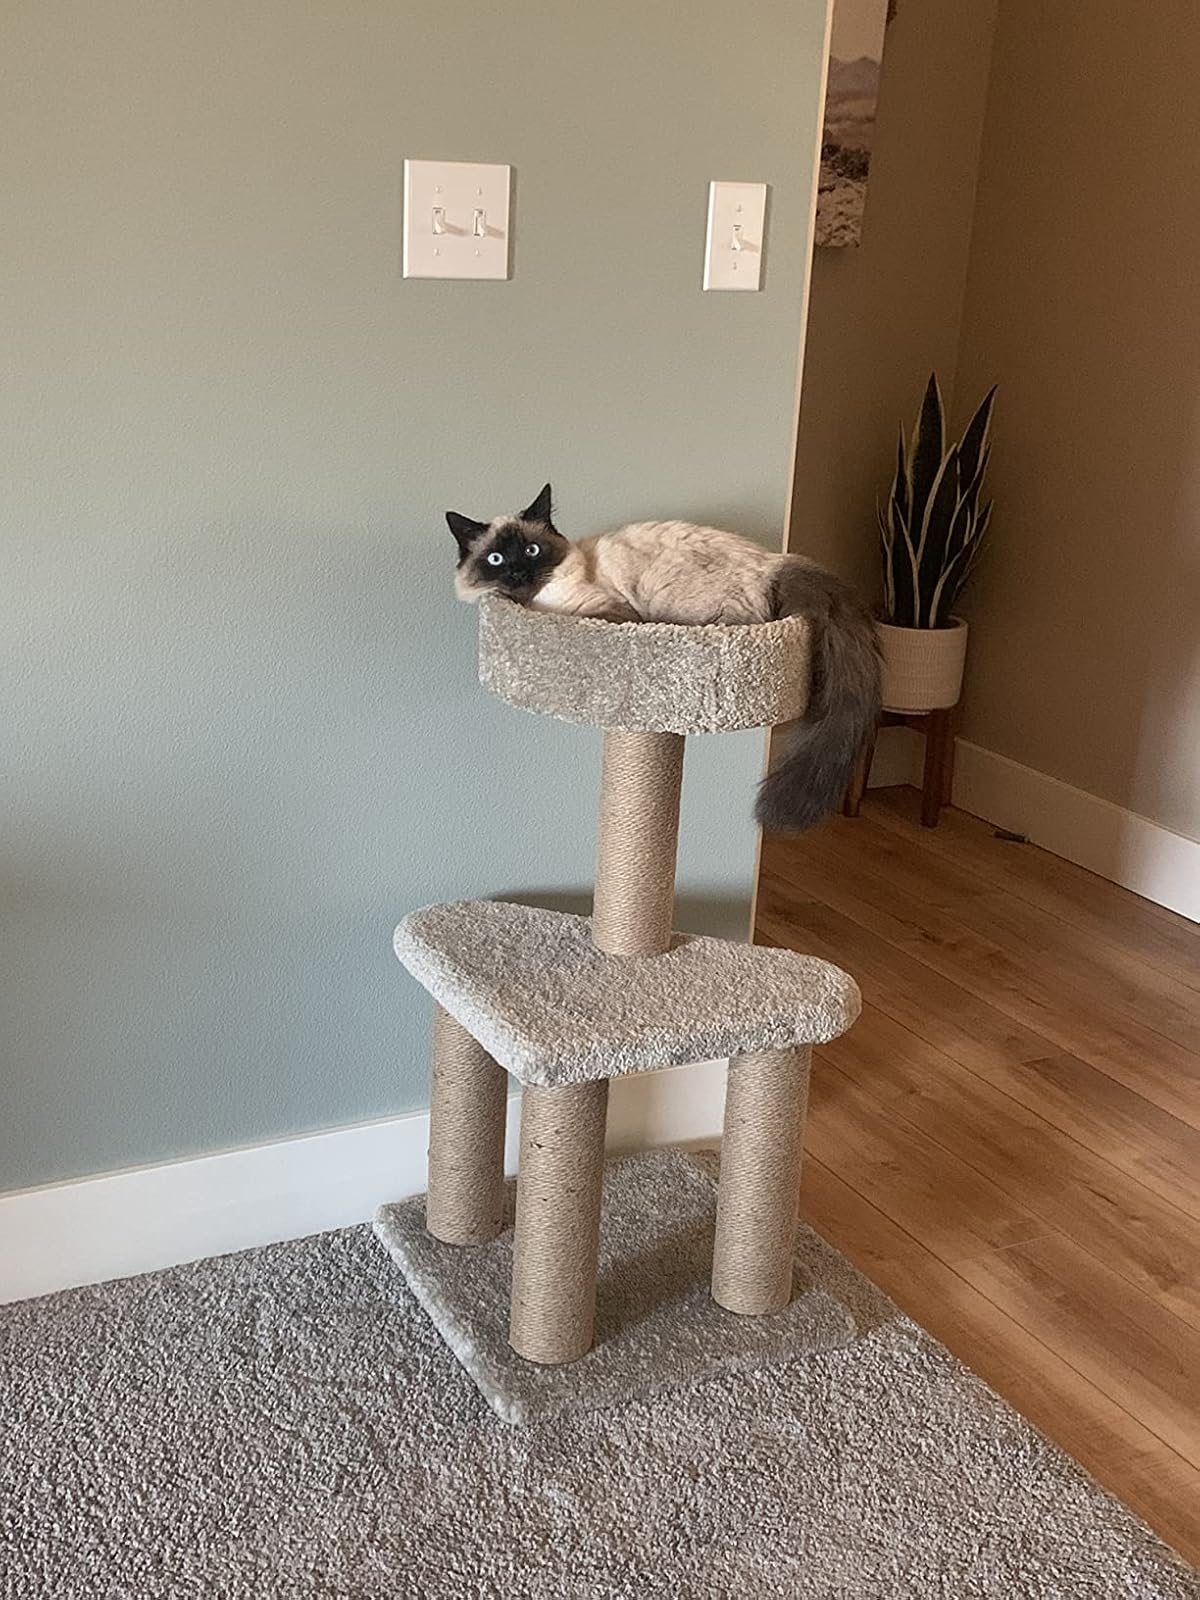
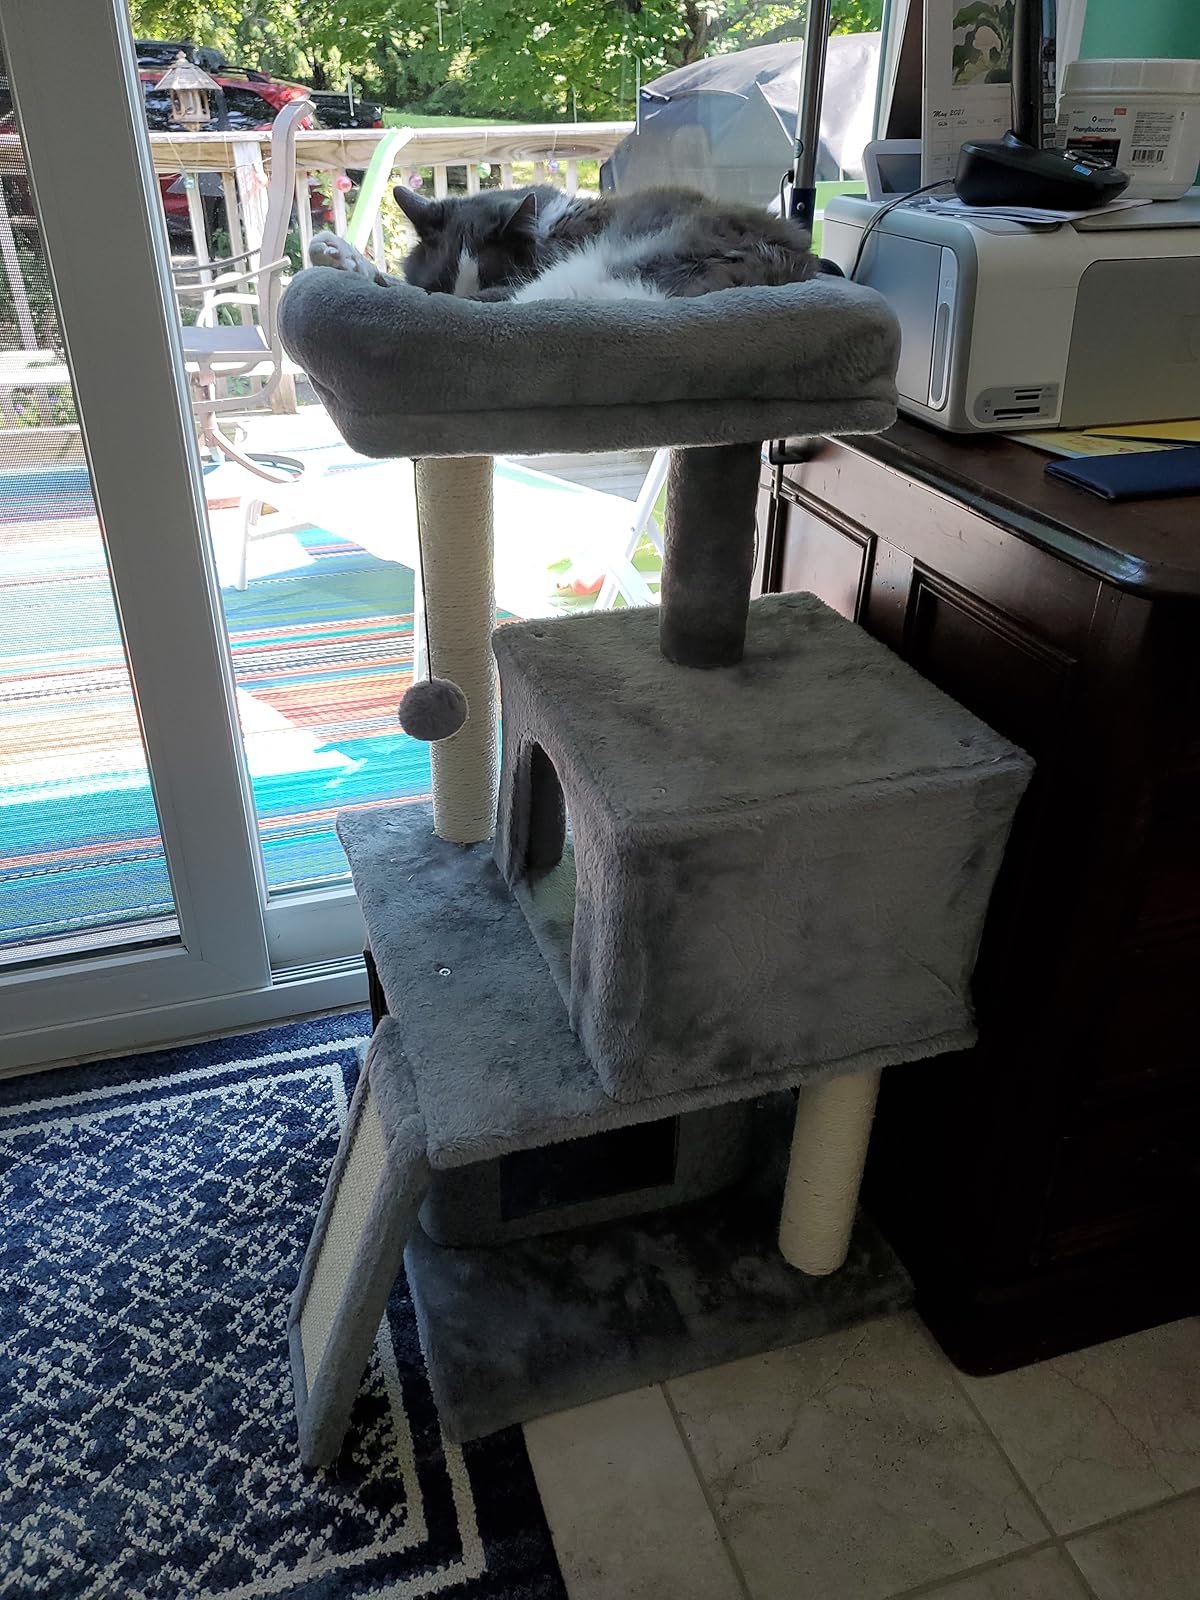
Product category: items_cat tree
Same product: no